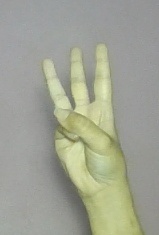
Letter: thaa